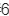
Number: 6